Philip John Miles

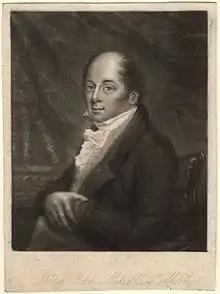
Philip John Miles, 1822 engraving

Philip John Miles (1773–1845) was an English landowner, slave owner, merchant, shipowner, banker and politician from Bristol. Through his banking interests he found himself on the register of owners of slaves on plantations in Jamaica though only as mortgagee in possession in cases when his bank had taken possession of plantations through the default of their owners on mortgage payments. He left an estate of over £1.2 million (the equivalent of £1.75 billion in 2023 using relative income by GDP per capita), making him the first recorded millionaire of Bristol.